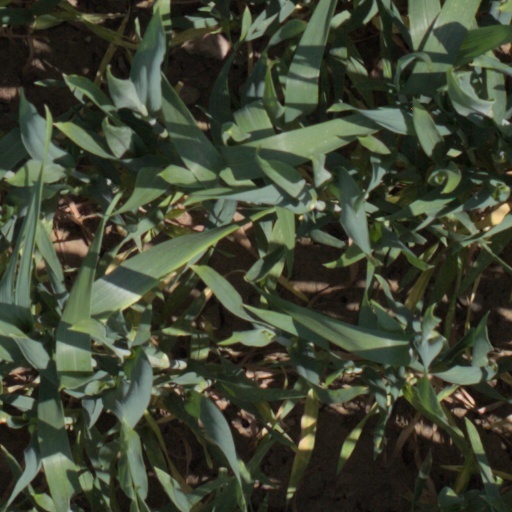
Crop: wheat